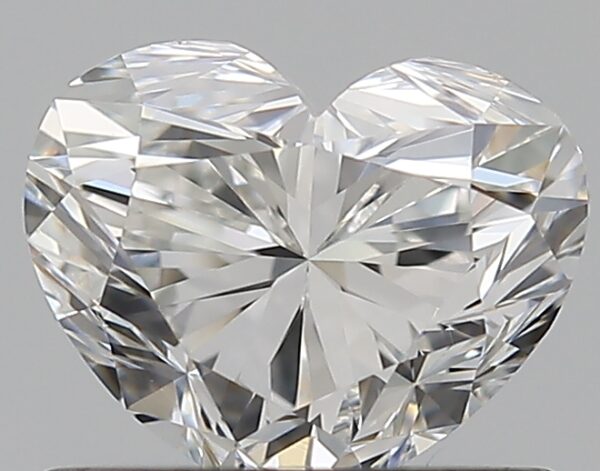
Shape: heart
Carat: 0.7
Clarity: VS2
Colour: G
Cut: GD
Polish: EX
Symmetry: VG
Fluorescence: F
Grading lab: GIA
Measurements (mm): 4.91 x 5.99 x 3.81